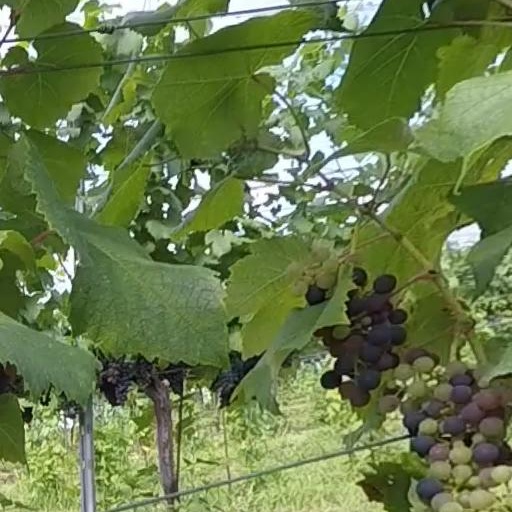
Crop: grape